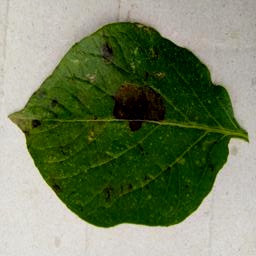
Etiqueta: Late Blight